The Lovely Lola

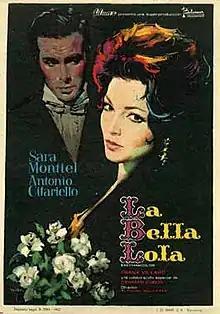

The Lovely Lola (Spanish:La bella Lola) is a 1962 historical musical film directed by Alfonso Balcázar and starring Sara Montiel, Antonio Cifariello and Frank Villard. It was made as a co-production between France, Italy and Spain. It is based on the 1848 novel "The Lady of the Camellias" by Alexandre Dumas fils.